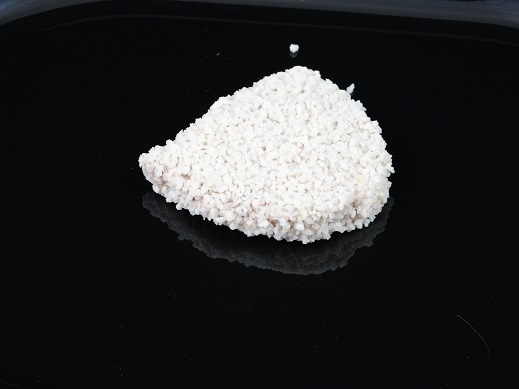
Mini gehakt cordon bleu
Bij velen de absolute favoriet: de gehakt cordon bleu gevuld met kaas! Je besteld ze hier per stuk. ~producten~
Brand: gourmetkampioen
Category: Food, Beverages & Tobacco > Food Items > Prepared Foods > Prepared Meals & Entrées